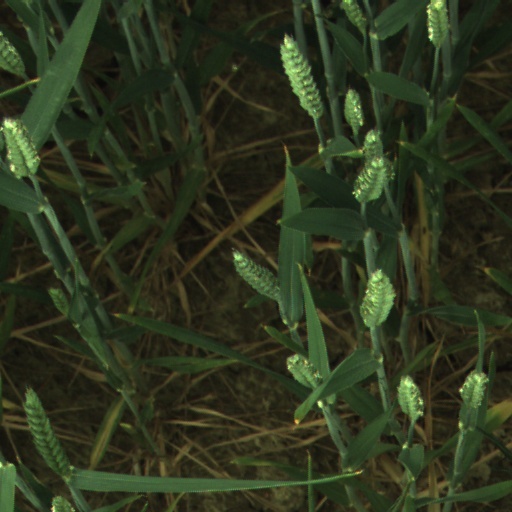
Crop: wheat